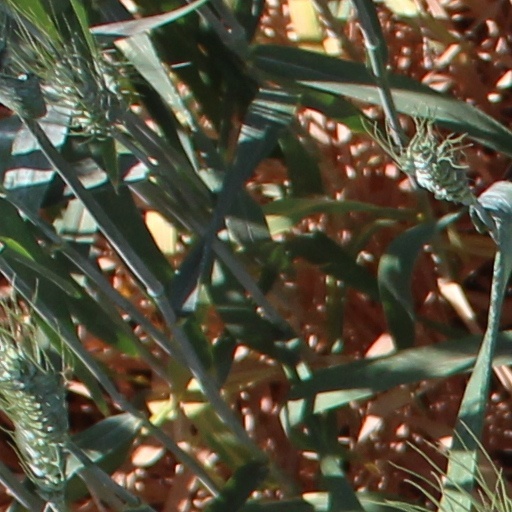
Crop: wheat